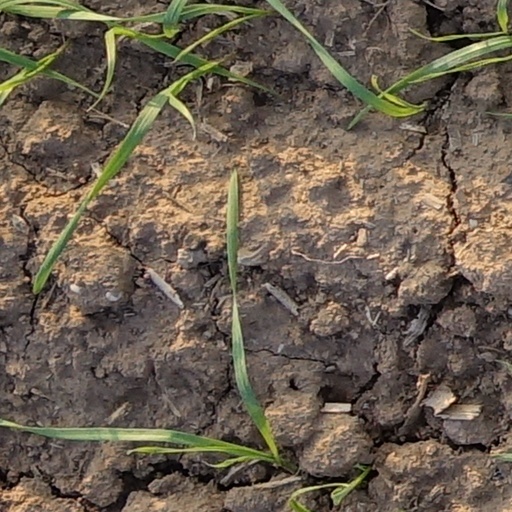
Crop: wheat